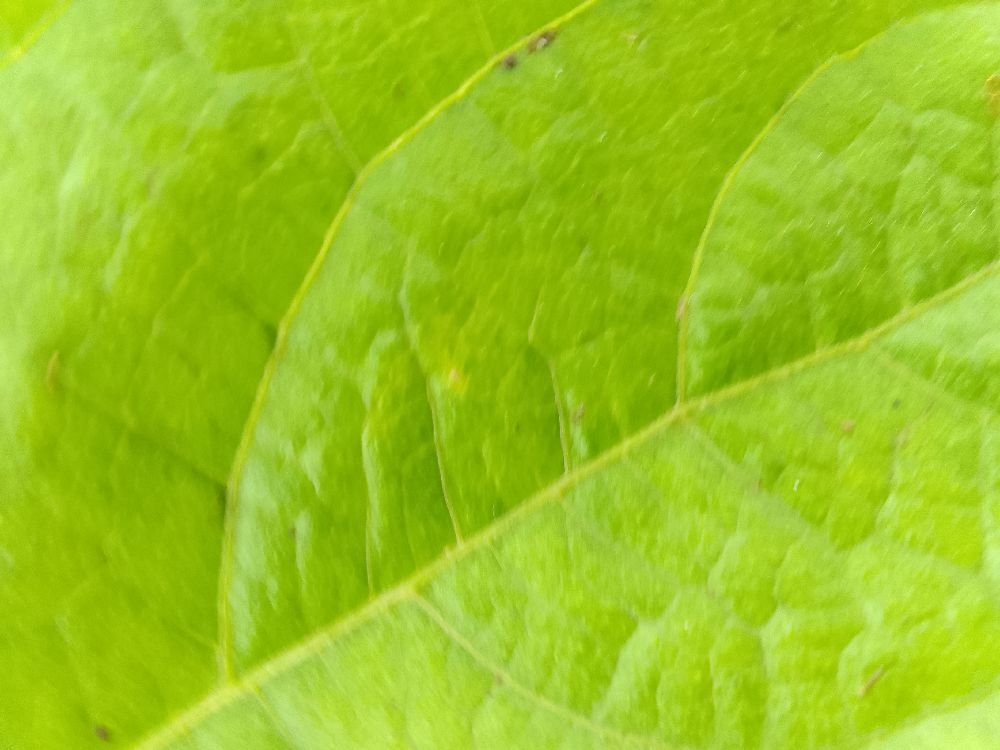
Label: healthy